Riesenstein (Wolfershausen)

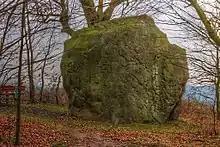
The megalith Riesenstein from the north. HDR Image

The Riesenstein is a megalith or menhir, which is situated close to the village of Wolfershausen. It is the largest megalith in the district of Schwalm-Eder-Kreis, Hesse, Germany.